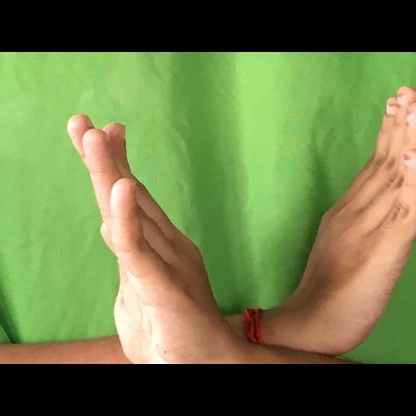
Mudra: Swastikam